Lin Heung Tea House

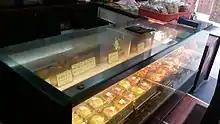
Lin Heung Bakery

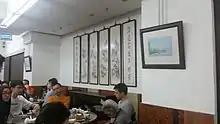
Traditional Chinese calligraphy

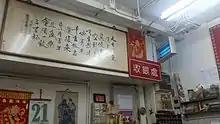
Traditional Chinese calligraphy

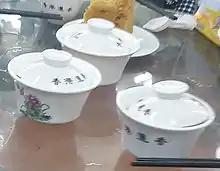
Tea cups

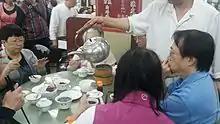
Traditional water kettle

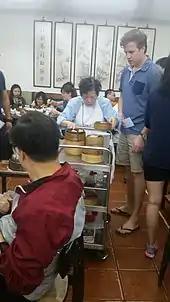
Traditional trolleys

Lin Heung Tea House is a two-storey Chinese restaurant located within the Tsang Chiu Ho Building at 160–164 Wellington Street, at the corner of Aberdeen Street, in Central, Hong Kong. The 100-year-old institution closed its doors on 9 August 2022 and reopened in its original location in April 2024.